Digby Ioane

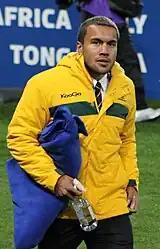
Ioane with the Wallabies in 2011.

Digby Ioane joined the Queensland Reds in 2008. Unfortunately his season was disrupted by a broken hand and two periods of suspension for careless tackles, but his talent still earned him a place in the Wallaby squad and game time with Australia A in the IRB Pacific Nations Cup. He also won a spot on the end of season 2008 tour to the northern hemisphere.